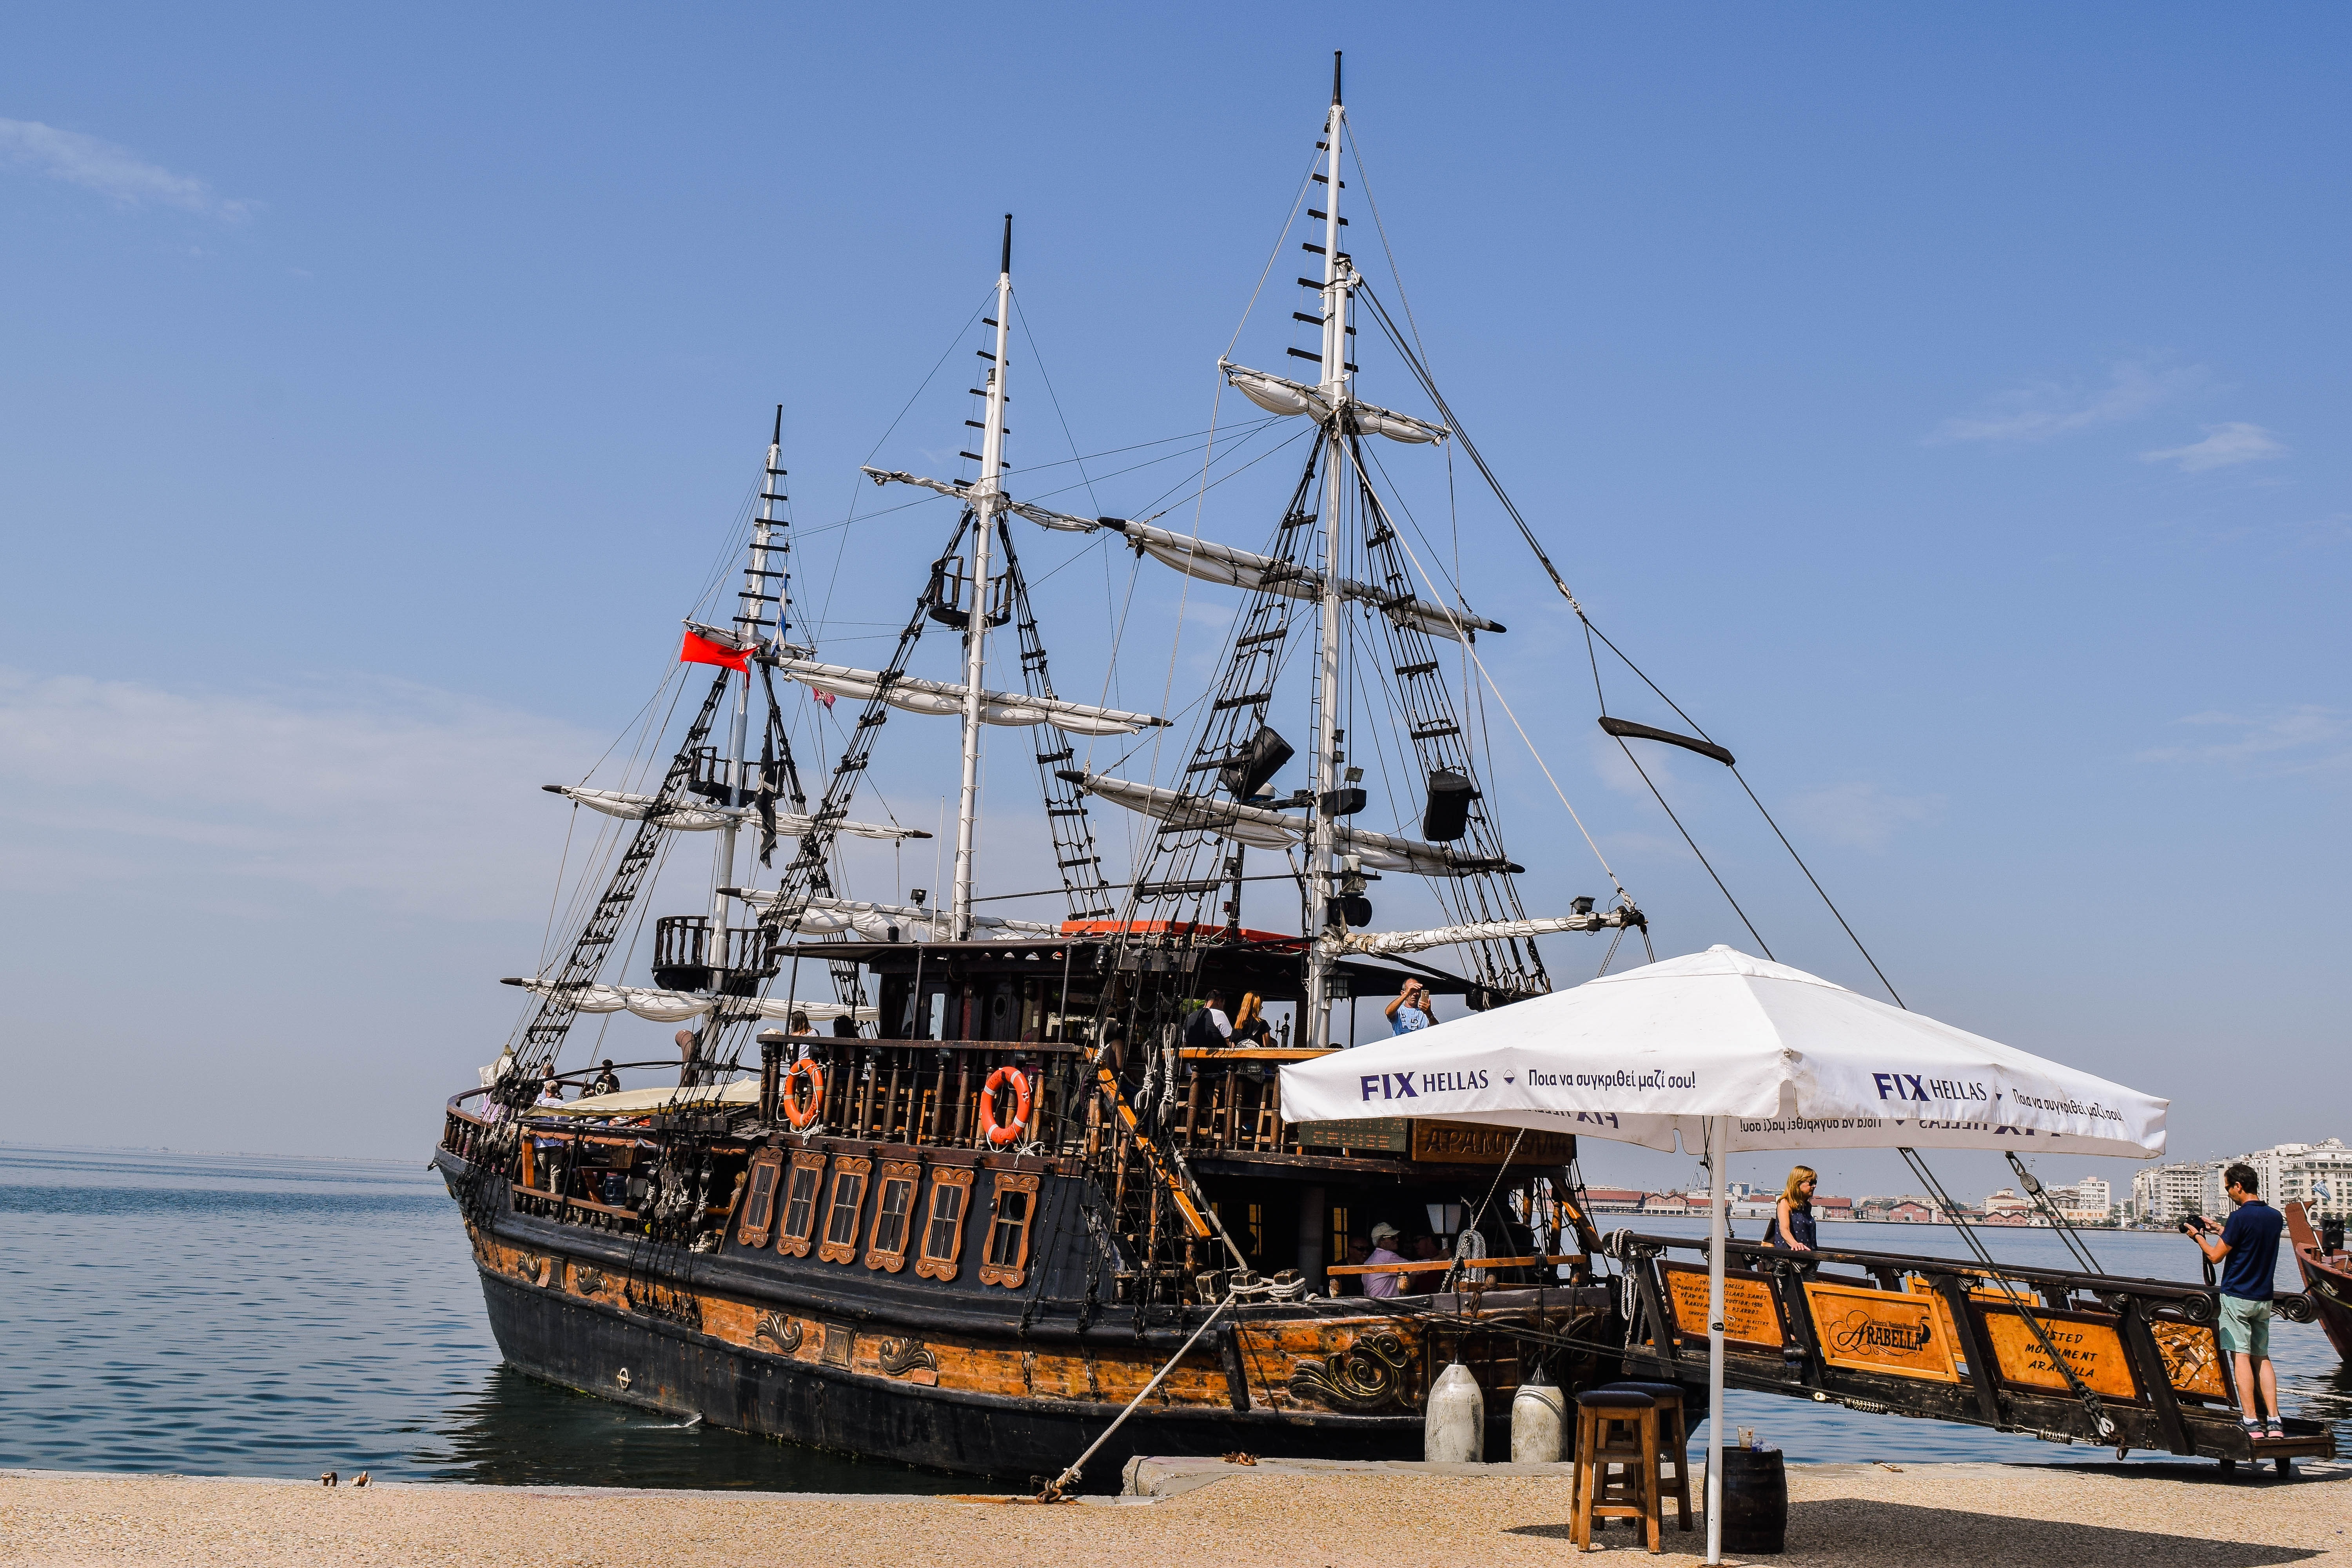
landscape, sea, water, nature, sky, boat, ship, summer, travel, europe, greek, vehicle, mast, port, tourism, nautical, greece, watercraft, schooner, windjammer, frigate, brig, sailing ship, fishing vessel, training ship, tall ship, galleon, caravel, brigantine, fishing trawler